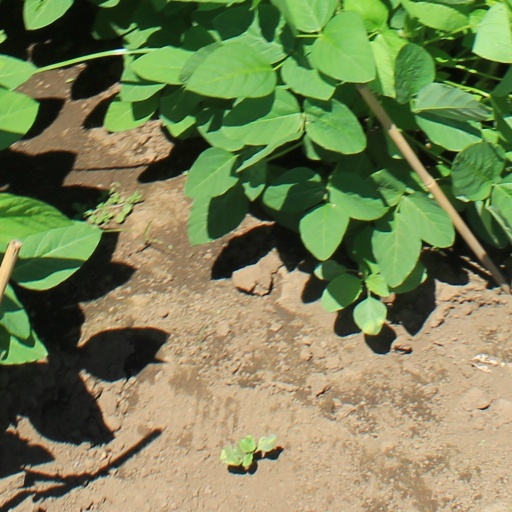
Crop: soybean